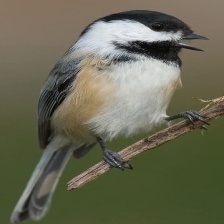
Species: BLACK-CAPPED CHICKADEE
Scientific name: POECILE ATRICAPILLUS
ImageNet parent category: chickadee